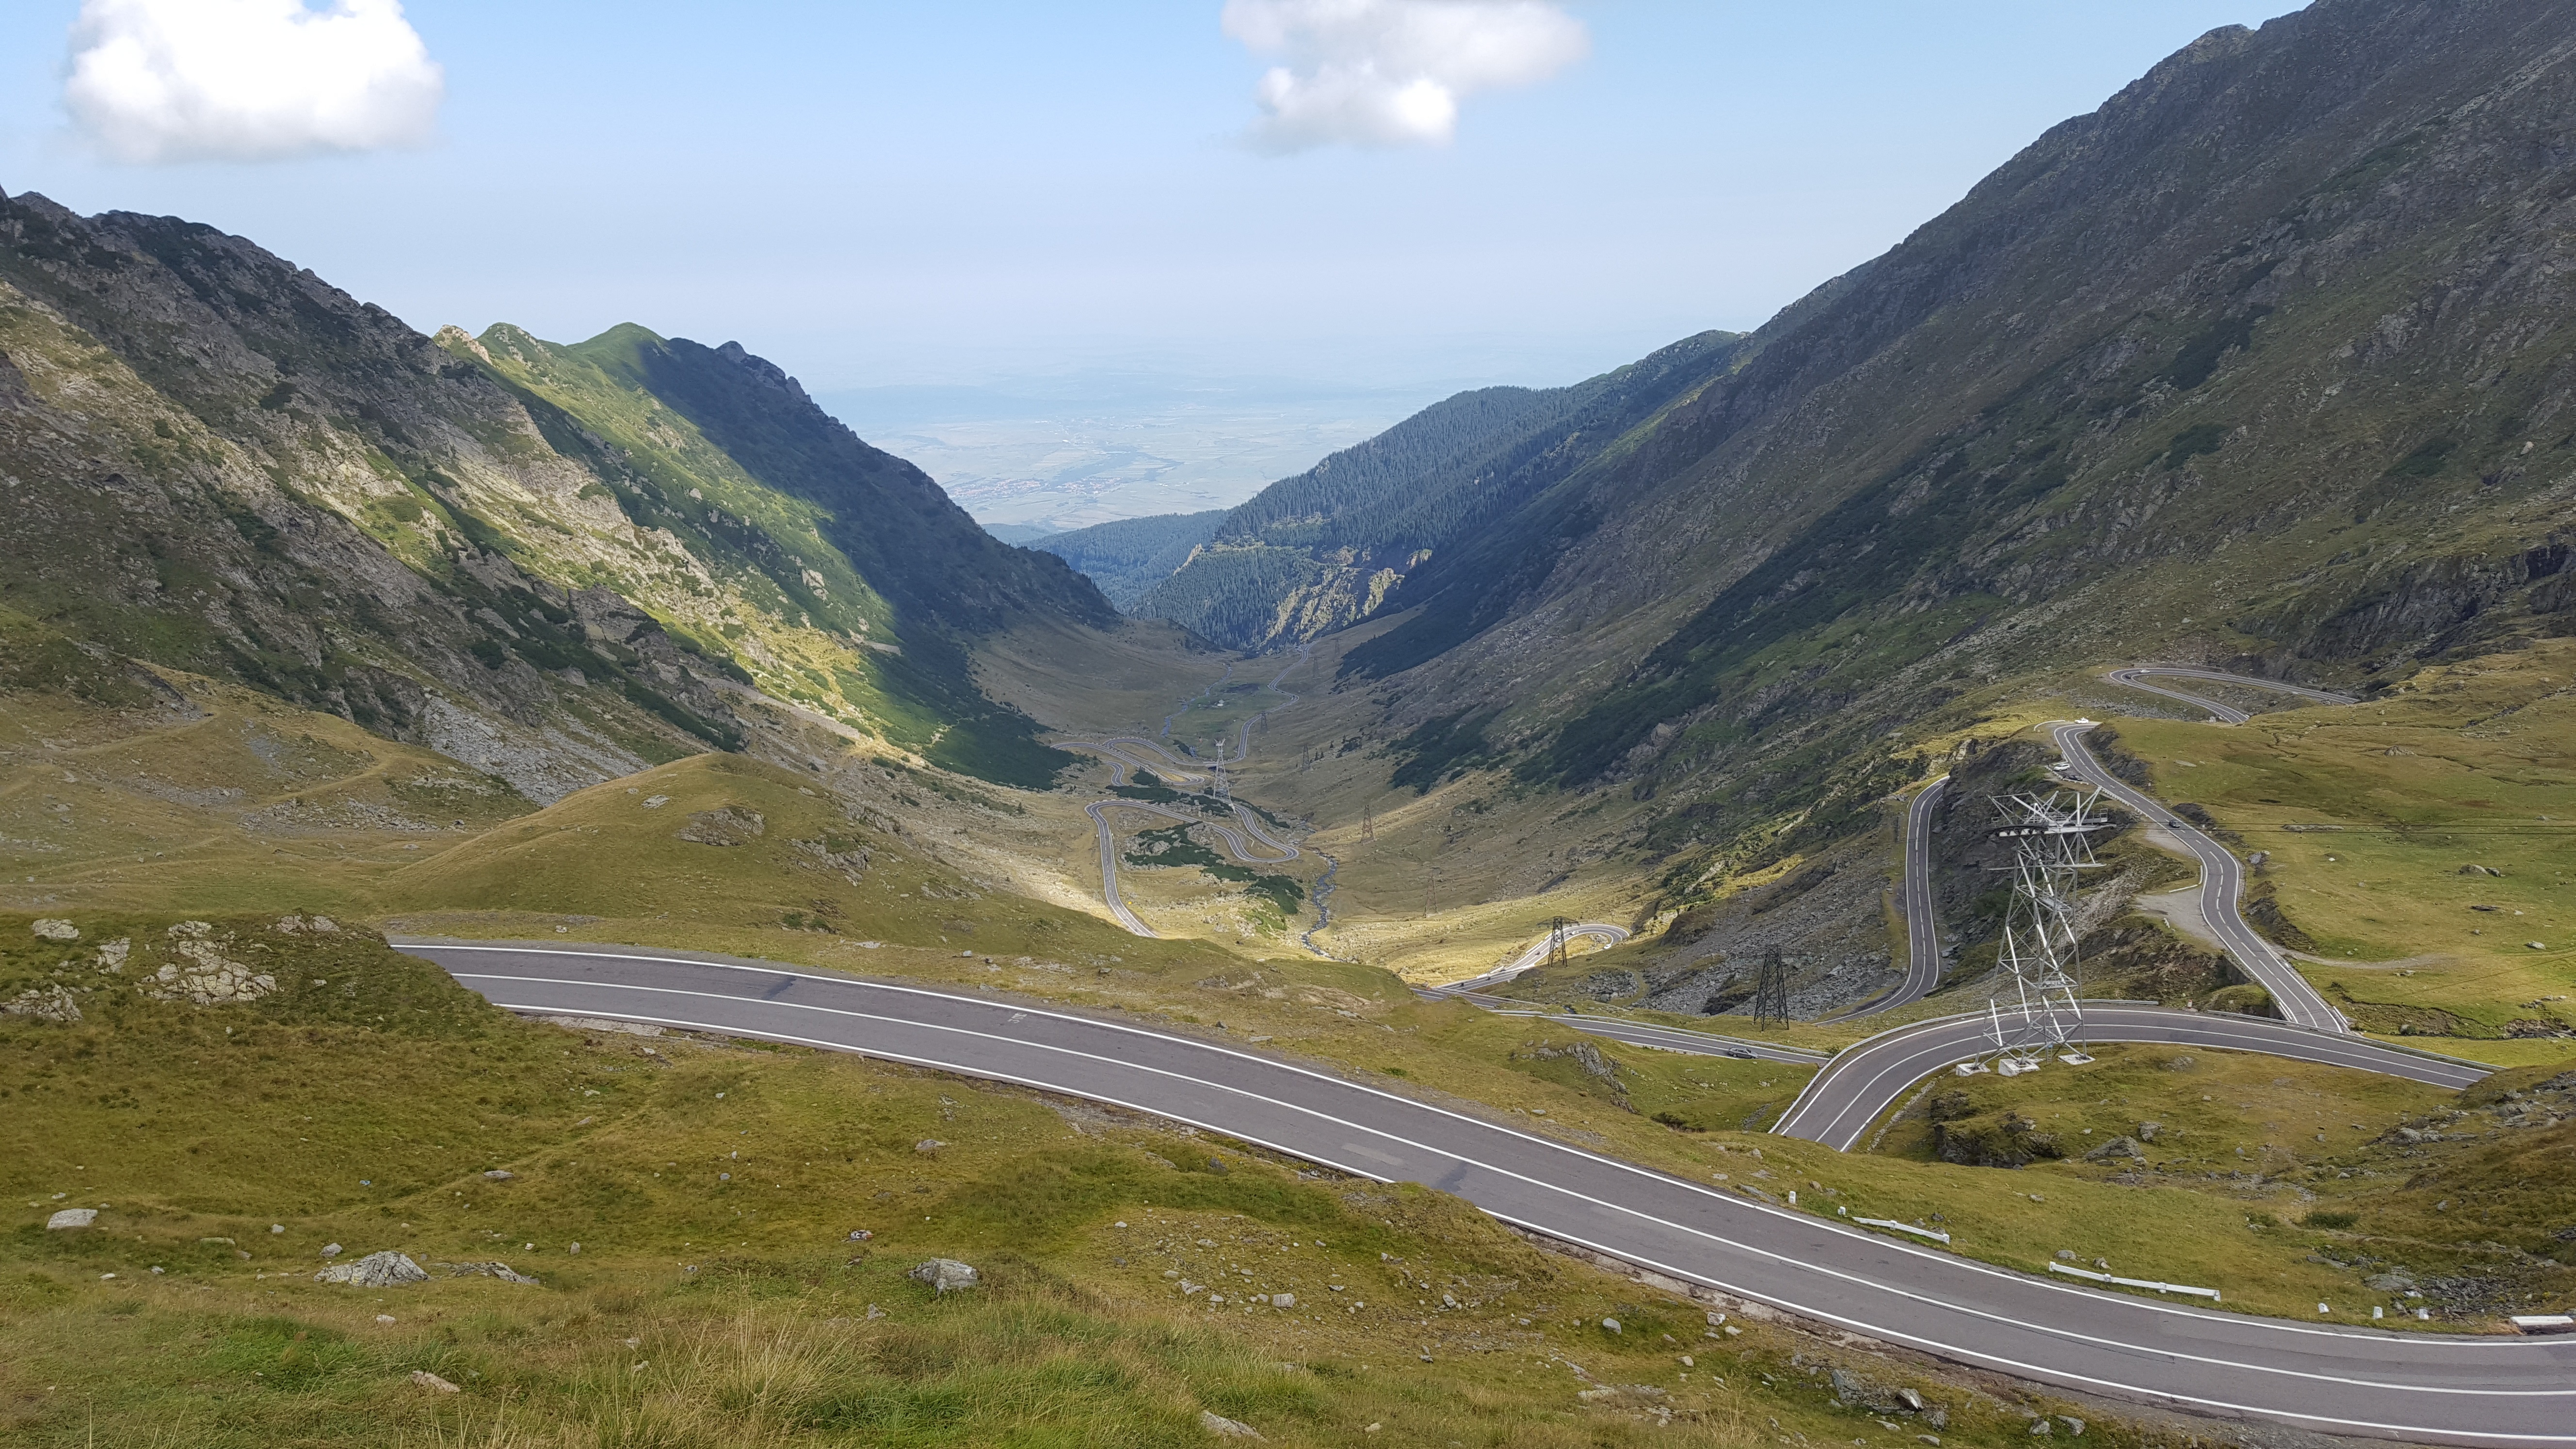
landscape, grass, wilderness, mountain, sky, road, hill, highway, valley, mountain range, route, winding, highland, national park, ridge, serpentine, power, geology, mountains, alps, plateau, escarpment, fell, elevation, pass, tundra, depression, transylvania, transfagarasan, motorcycling, mountain pass, mountainous landforms, geological phenomenon, ecoregion, fagaras, mount scenery